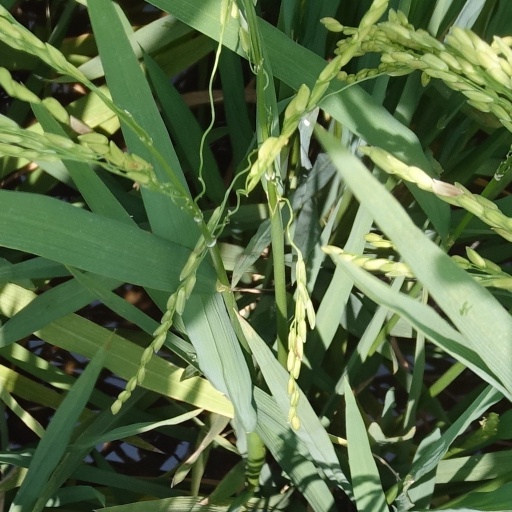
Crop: rice